Disappearance of Amy Billig

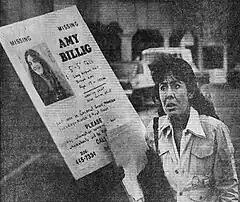
Susan Billig holds a placard appealing for information regarding her daughter nine days after her disappearance

On March 10, five days after Amy's disappearance, the first newspaper headline regarding Amy's disappearance appeared in local periodicals; this headline revealed that both police and Amy's family suspected she had been kidnapped, possibly by members of a motorcycle gang. The same evening, a benefit concert to raise funds to search for Amy raised $850 and a fund was established at a local bank to assist in search expenses. A $1,000 reward was also offered for information as to Amy's whereabouts; this reward generated several public tips, though none of the purported sightings were confirmed.